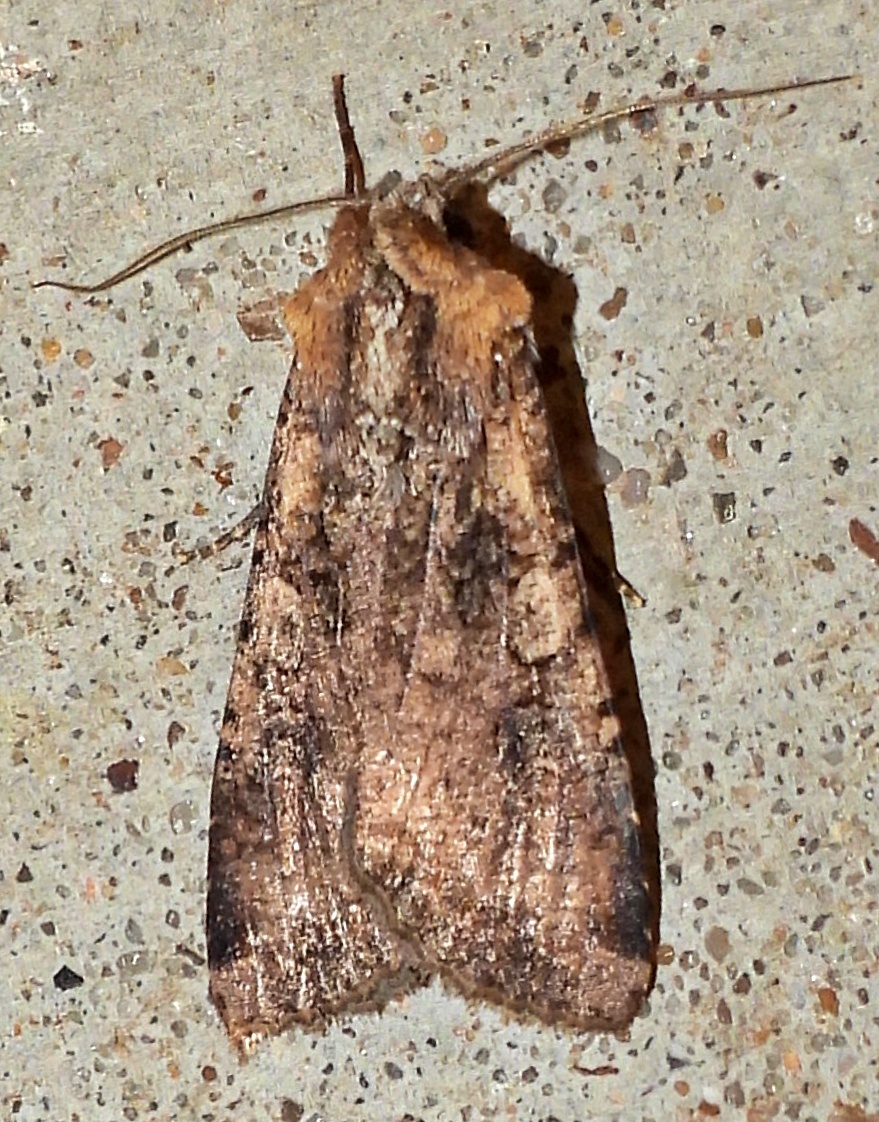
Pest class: cutworms